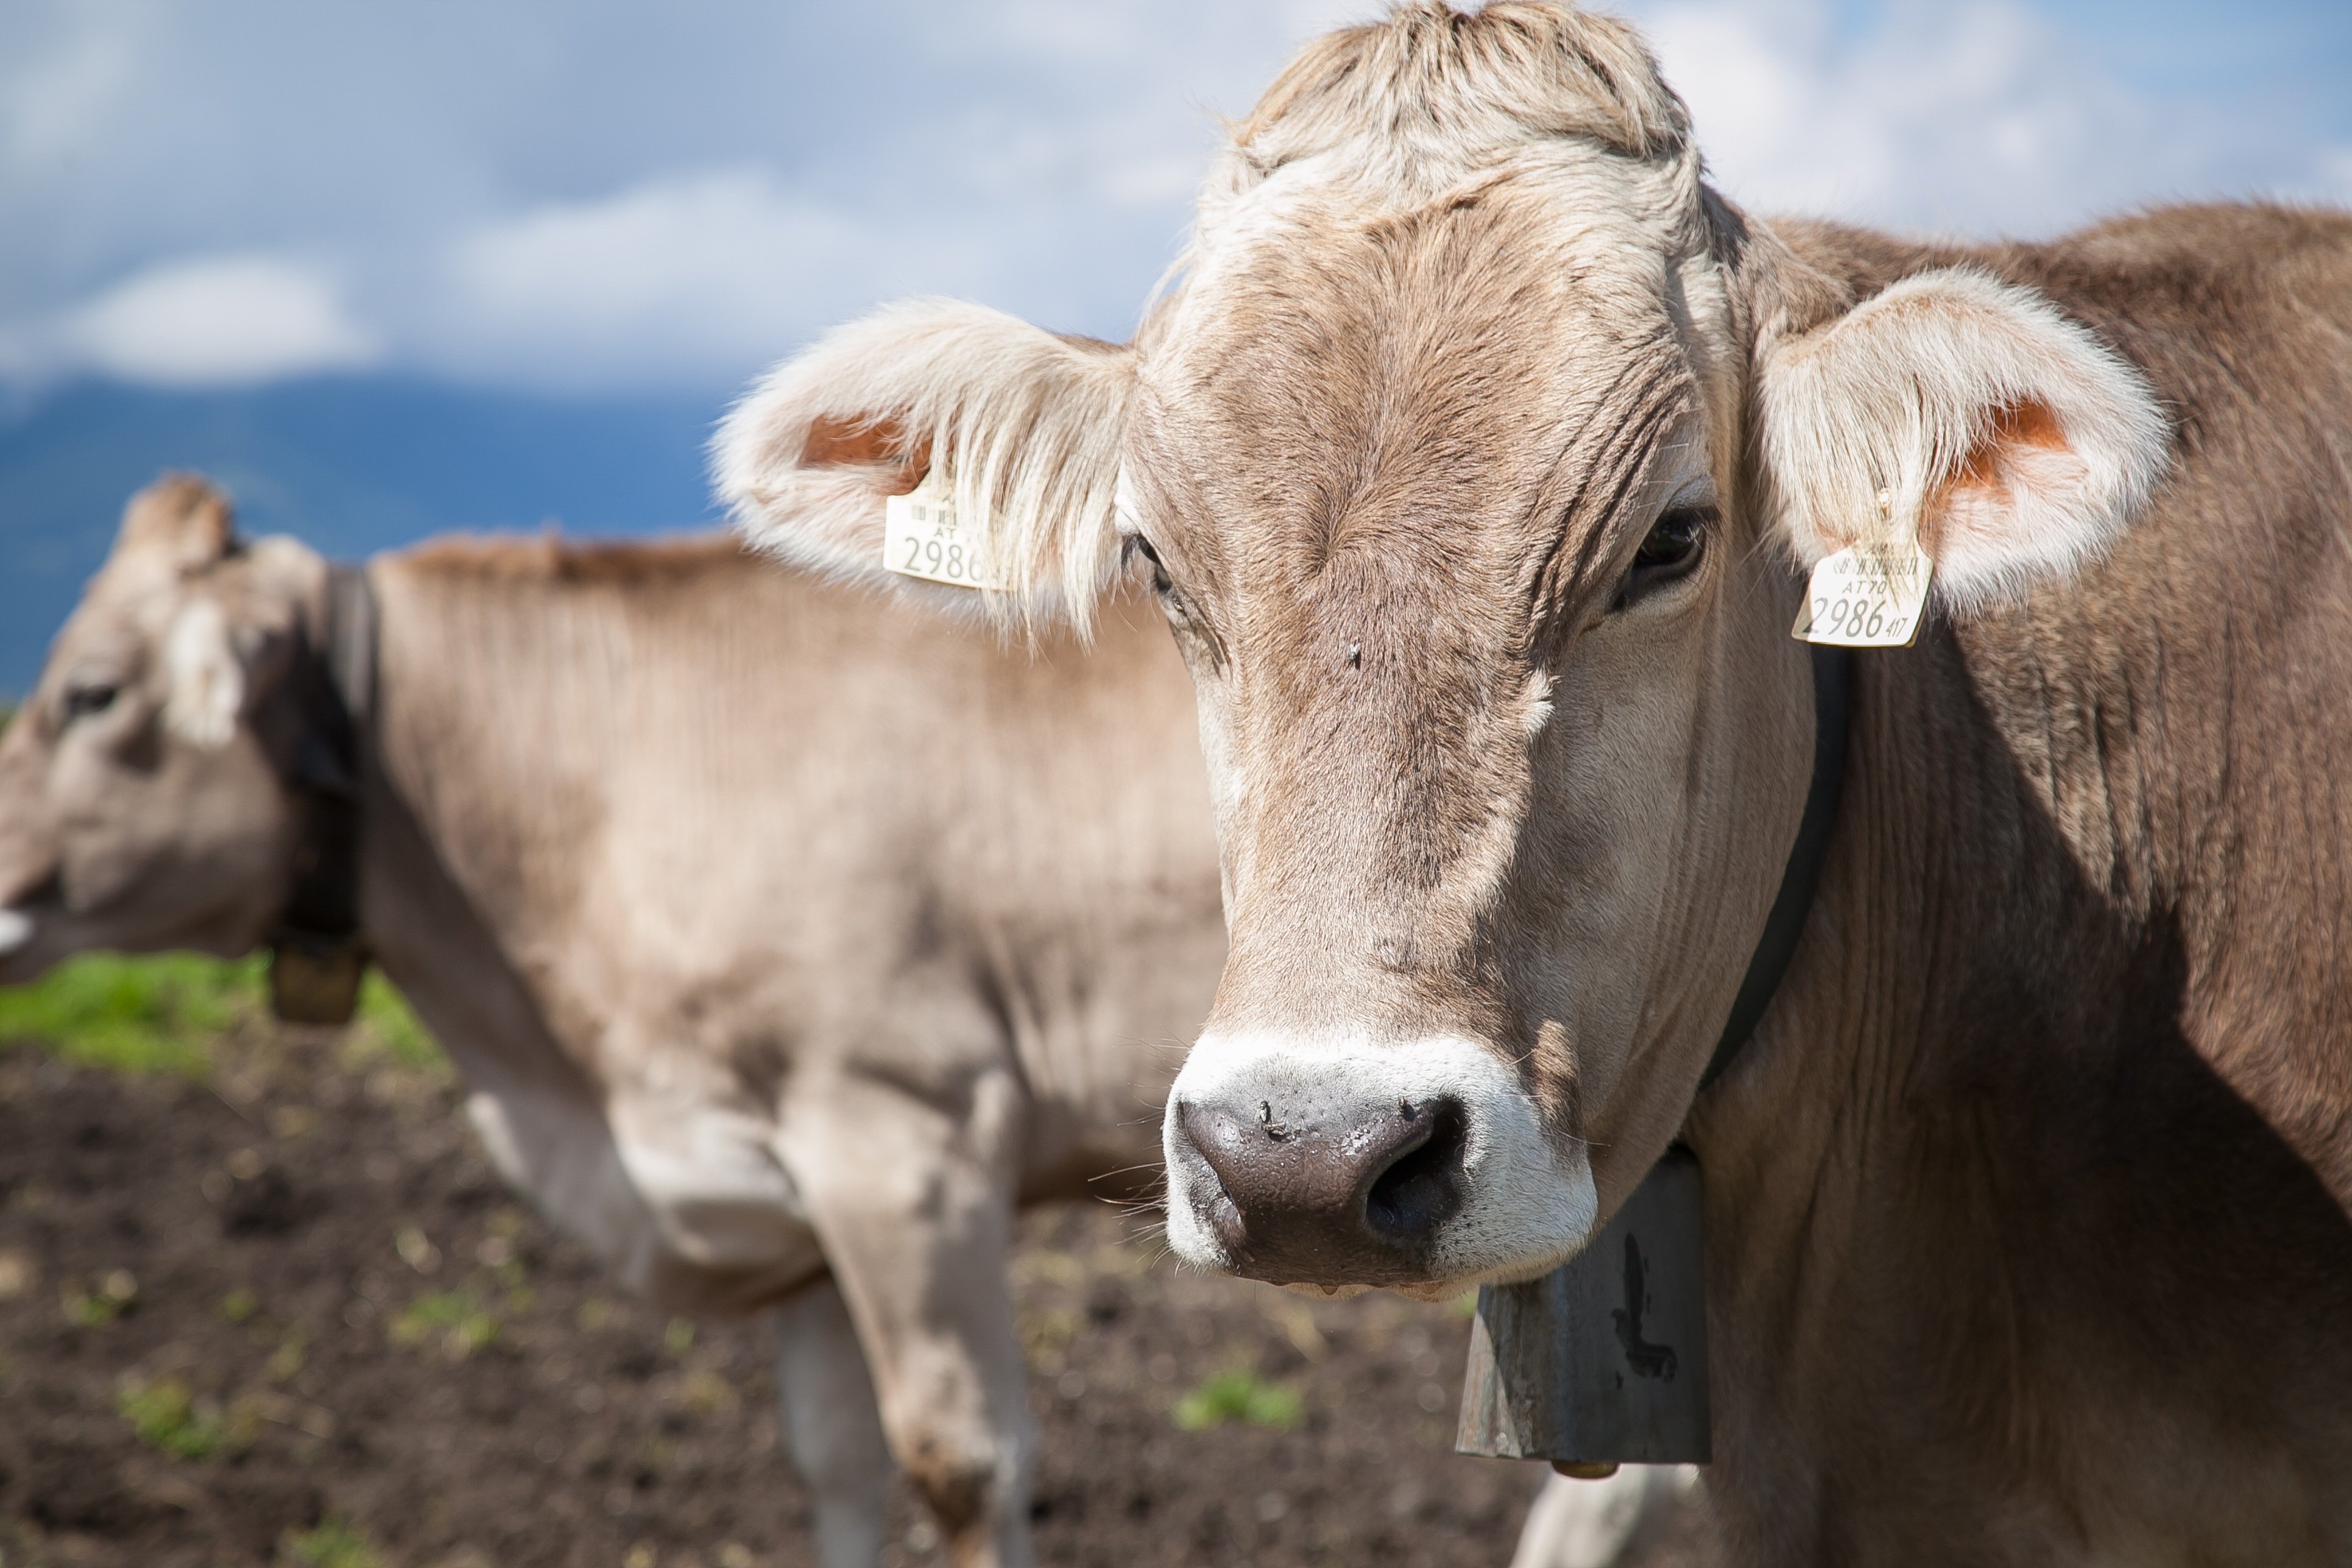
nature, field, farm, meadow, animal, summer, cow, cattle, herd, pasture, grazing, livestock, holiday, brown, mammal, alpine, agriculture, milk, beef, fauna, austria, cows, grey, mountains, cowboy, vertebrate, creature, ruminant, highlands, off, tyrol, animal portrait, rural area, milk cow, brown swiss, dairy cow, alpine cattle, ear tag, cattle like mammal